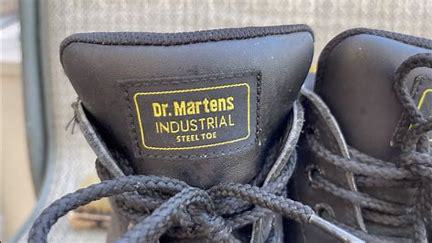
Brand: Dr.
Model: Martens 100